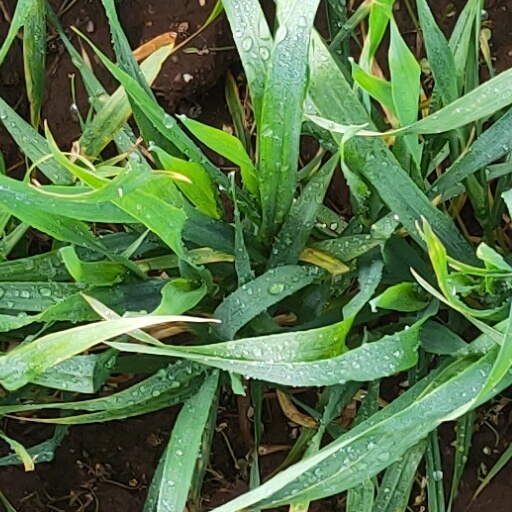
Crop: wheat